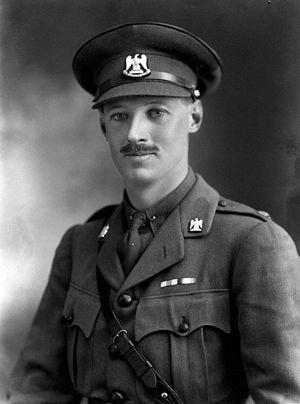
Hugh Fortescue, 5ᵉ comte Fortescue, est un homme politique britannique.